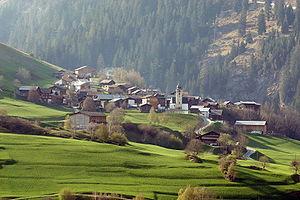
Duvin, romanche : Duin est une localité et une ancienne commune suisse du canton des Grisons, située dans la région de Surselva.